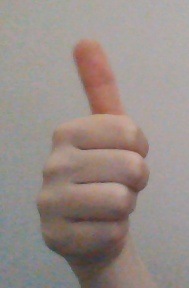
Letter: aleff